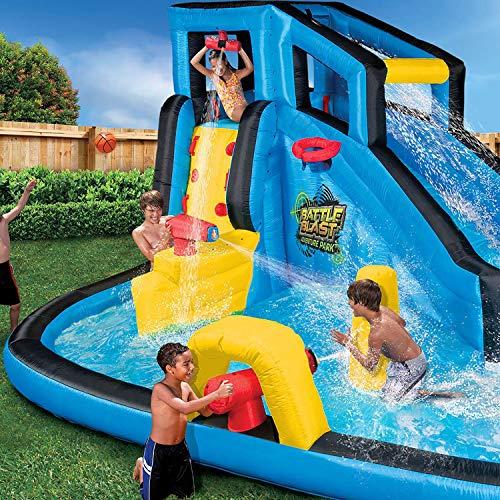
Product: Banzai Battle Blast Adventure Inflatable Water Park
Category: Toys & Games | Sports & Outdoor Play | Pools & Water Toys | Pool Toys | Inflatable Water Slides
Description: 15'L x 11'10"W x 8'H inflatable water park.
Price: $349.99
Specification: ProductDimensions:180x142x96inches|ItemWeight:55pounds|ShippingWeight:58.9pounds(Viewshippingratesandpolicies)|DomesticShipping:ItemcanbeshippedwithinU.S.|InternationalShipping:ThisitemcanbeshippedtoselectcountriesoutsideoftheU.S.LearnMore|ASIN:B072QCKDFR|Itemmodelnumber:35547|Manufacturerrecommendedage:3yearsandup